St. Nicholas Church (Vršovice)

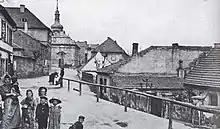
View through Šafaříkova street near the church in 1910

The 19th century organ confessionals remain. The only substantive changes made since the 1890s were the replacement of the main staircase and the removal of one of the two bells which was confiscated during the second world war. The remaining large 300 kg bell is dated 1511 and it was made by the popular bell founder "Bartoloměj of Prague". Another smaller 35 kg bell was added just under the main dome in 1923 which is used as a death knell. The bell is by Oktáv Winter.